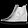
Label: Ankle boot